2020s in music

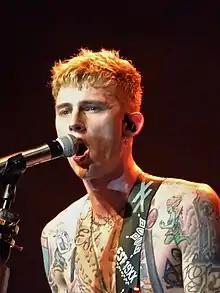
Machine Gun Kelly performing

After a period of relative obscurity in the 2000s and early 2010s, Shoegaze experienced a resurgence in the mid-2010s and early 2020s with the emergence of new bands like DIIV, Nothing, and Whirr, who drew inspiration from the classic Shoegaze sound while incorporating modern production techniques and songwriting sensibilities. In the 2020s, this revival continued to gain momentum, with a growing number of contemporary bands incorporating Shoegaze elements into their music. Additionally, social media platforms like TikTok have helped to raise the profile of Shoegaze among Zoomer audiences, introducing the genre to a new generation of listeners. Contemporary Artists such as Wisp, Julie, Narrow Head, DIIV, Quannnic, FlyingFish, Jane Remover, Glare and Modern Color gained prominence in online music discussion circles.